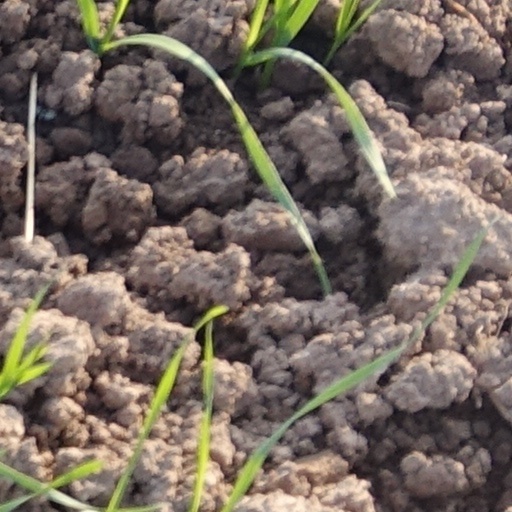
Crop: wheat